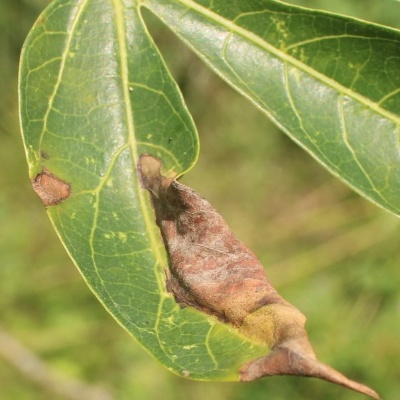
Crop: Cassava
Condition: bacterial blight